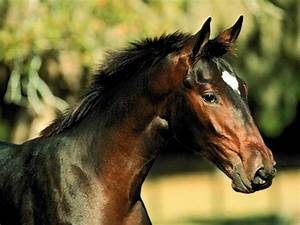
Label: cavallo